Penelope Jackson

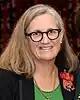
Jackson in 2023

Penelope Jane Jackson is a New Zealand art historian, curator, author and art crime expert. She is a trustee of the New Zealand Art Crime Research Trust.